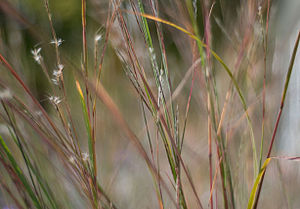
Liden præriegræs
Liden præriegræs (Schizachyrium scoparium)